Tropical Storm Jose (2005)

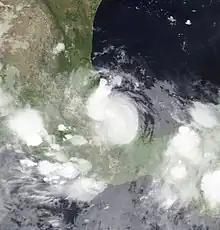
Tropical Storm Jose shortly after landfall on Veracruz early on August 23

Tropical Storm Jose was a short-lived tropical storm which made landfall in central Mexico during August 2005. Jose was the tenth named storm of the 2005 Atlantic hurricane season and the fourth of six tropical cyclones (three hurricanes and three tropical storms) to make landfall in Mexico in that year.